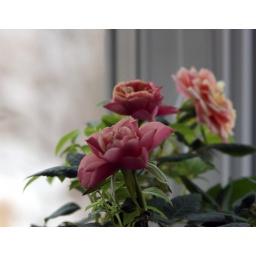
Spent some time shooting plants in my greenhouse window today. The lighting was great this afternoon!